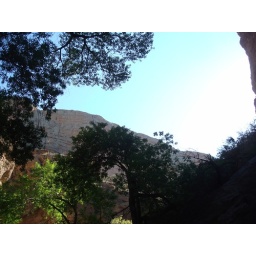
Canyon walls over the trees